Solidarity Forever

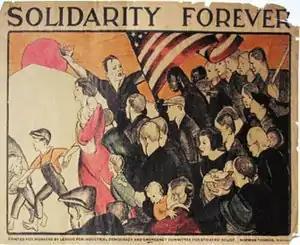
Poster for League for Industrial Democracy, designed by Anita Willcox during the Great Depression, showing solidarity with struggles of workers and poor in America

"Solidarity Forever" is a trade union anthem written in 1915 by Ralph Chaplin promoting the use of solidarity amongst workers through unions. It is sung to the tune of "John Brown's Body" and "The Battle Hymn of the Republic". Although it was written as a song for the Industrial Workers of the World (IWW), other union movements, such as the AFL–CIO, have adopted the song as their own. The song has been performed by musicians such as Utah Phillips, Pete Seeger, and John Darnielle. It was redone by Emcee Lynx and The Nightwatchman. It is still commonly sung at union meetings and rallies in the United States, Australia, and Canada, and has also been sung at conferences of the Australian Labor Party and the Canadian New Democratic Party. This may have also inspired the hymn of the consumer cooperative movement, "The Battle Hymn of Cooperation", which is sung to the same tune.